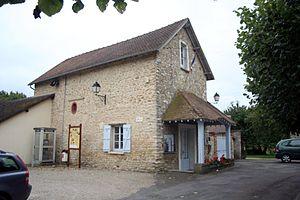
Saint-Pierre-de-Bailleul est une commune française située dans le département de l'Eure, en région Normandie.